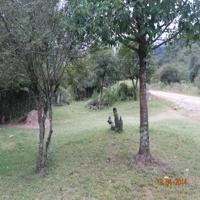
Weather: cloudy or overcast